AK-103

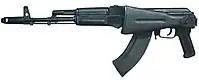
AK-103 with the stock folded.

It is an AK-100 derivative of the AK-74M that is chambered for the 7.62x39mm M43 cartridge, similar to the AKM.